Gloucestershire Regiment in World War I

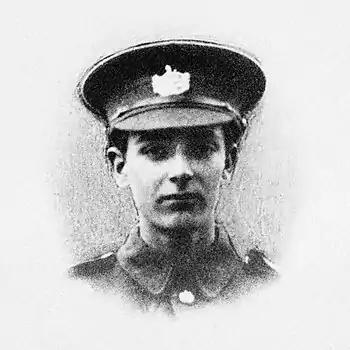
Private Frederick G. Neale, 13 Platoon, "D" Company, 1st/5th Battalion, Gloucestershire Regiment. Missing in action during the Battle of Pozières, 16 August 1916, and is commemorated on the Thiepval Memorial.

The Gloucestershire Regiment was a line infantry regiment of the British Army. Before World War I it comprised two regular battalions, two reserve battalions, and two territorial battalions. During the war an additional 18 battalions were raised. In total 16 battalions of the Gloucestershire Regiment saw active service during World War I; on the Western Front in France and Flanders, Italy, Gallipoli, Egypt, Mesopotamia, Persia, and Salonika.